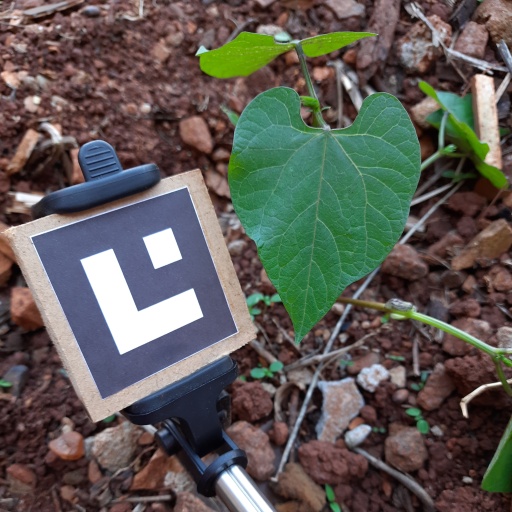
Observations: wavy surface, no eating holes, under shade